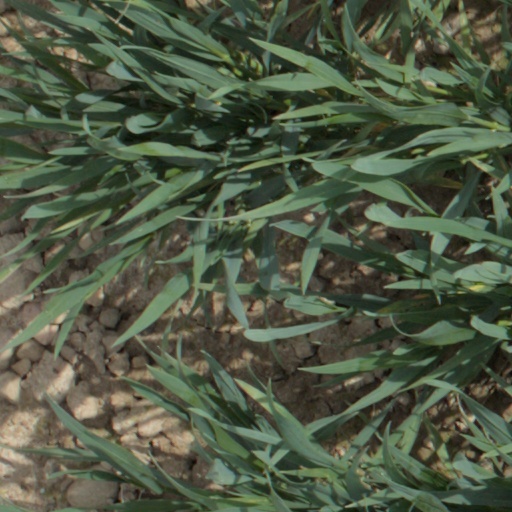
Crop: wheat